2014 World Touring Car Championship

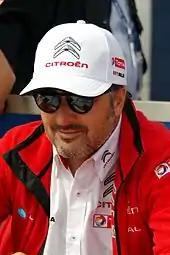
Defending champion Yvan Muller placed second in the Drivers' Championship, winning four races.

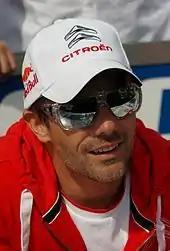
In his rookie season in the championship, Sébastien Loeb placed third with two race victories.

For the 2014 season, the series' technical regulations were altered. Cars built to the 2014 specifications were classified as "TC1", whilst cars built prior to 2014 were classified as "TC2".